Rogue River (Oregon)

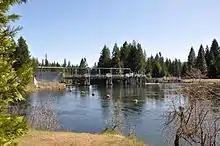
Diversion dam at Prospect

The only artificial barrier on the main stem of the Rogue upstream of Lost Creek Lake is a diversion dam at Prospect at RM 172 (RK 277). The concrete dam, high and wide, impounds water from the Rogue and nearby streams and diverts it to power plants, which return the water to the river further downstream. PacifiCorp operates this system, called The Prospect Nos. 1, 2, and 4 Hydroelectric Project. Built in pieces between 1911 and 1944, it includes separate diversion dams on the Middle Fork Rogue River and Red Blanket Creek, and a water-transport system of canals, flumes, pipes, and penstocks.